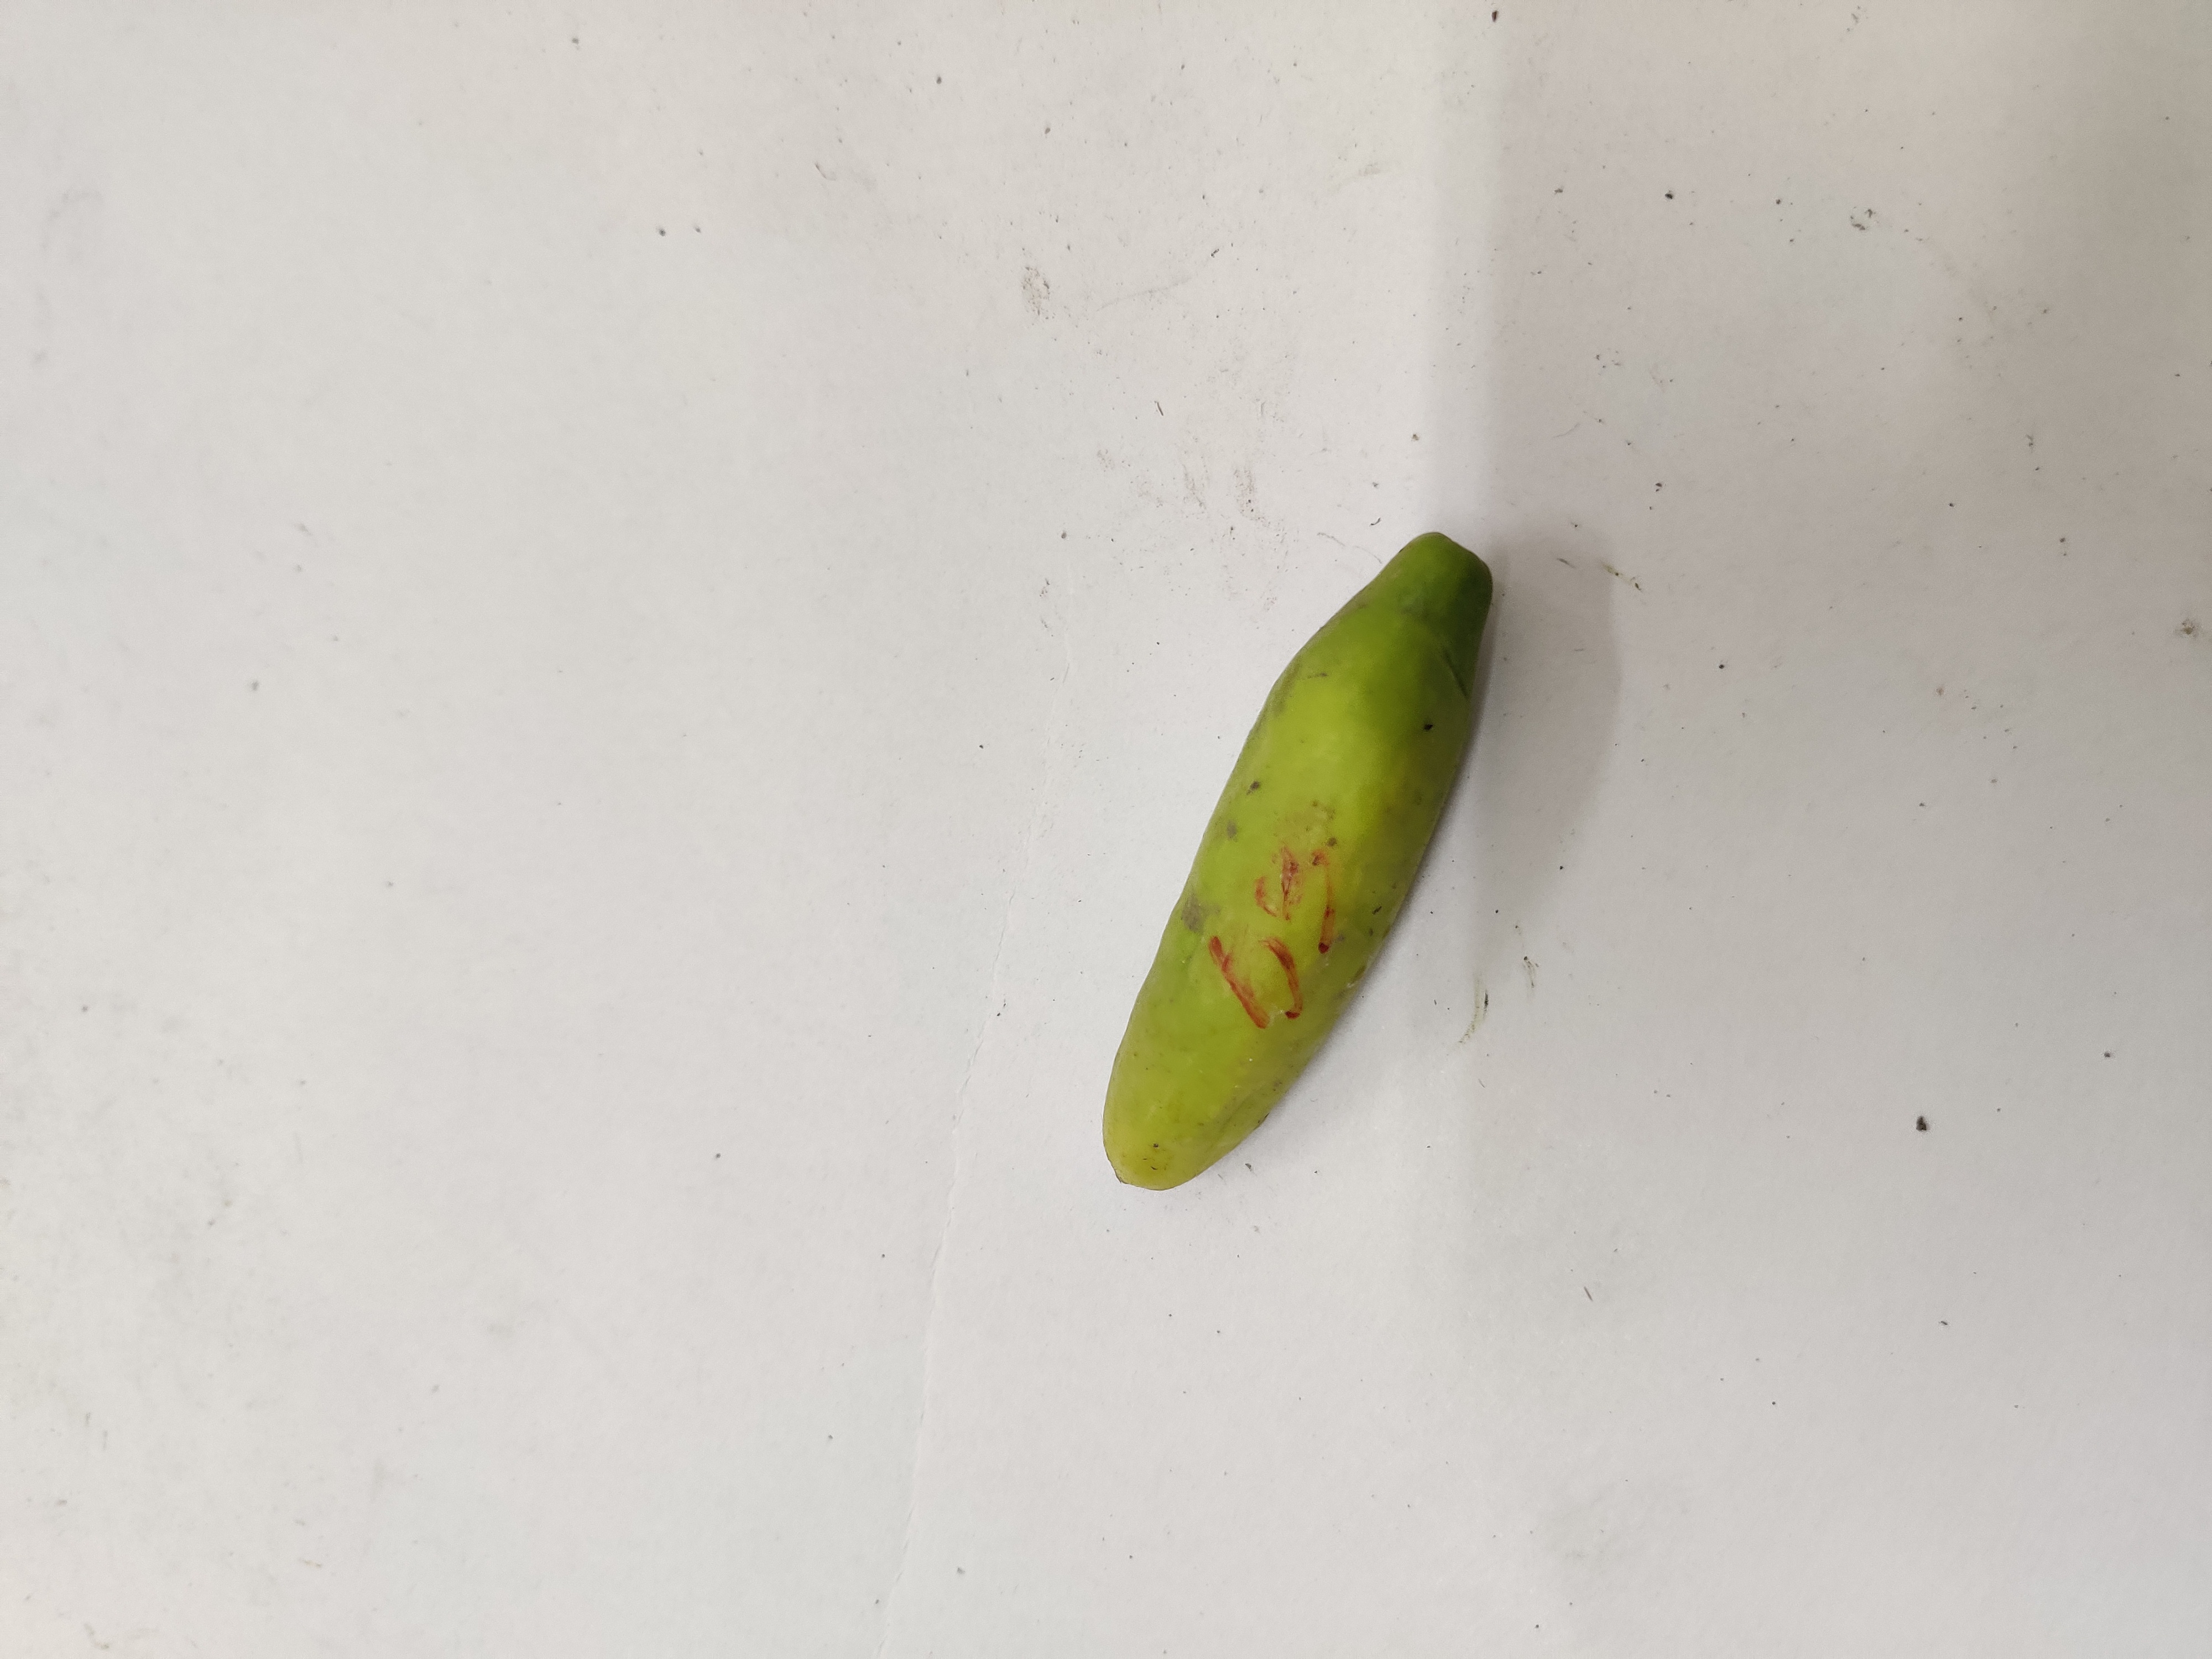
Crop: Ivy Gourd
Condition: Damaged